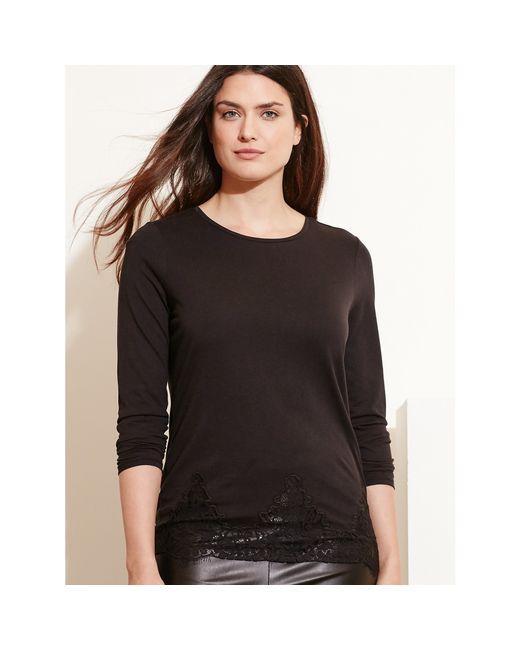
schwarzes Damen Baumwoll-T-Shirt mit vollen Ärmeln und Spitzendetails unten